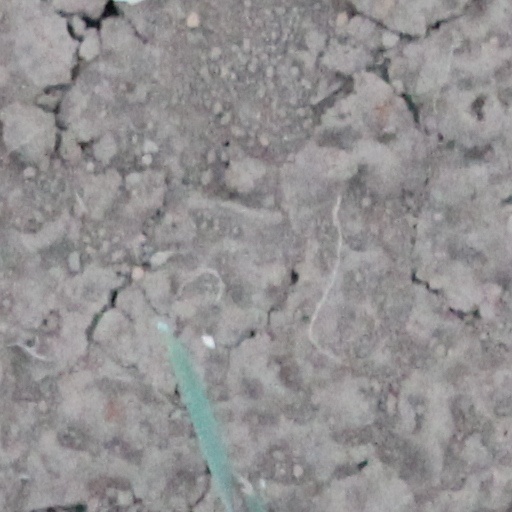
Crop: wheat